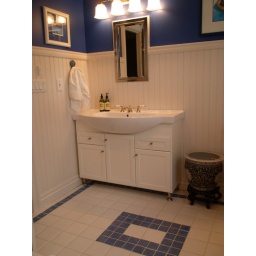
custom features abound in this bath. Inside the cabinet doors we instaklled slim-line drawers for the client's make-up.